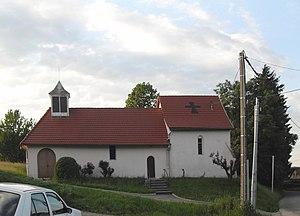
La chapelle Saint-André à Strueth
Strueth est une commune française située dans le département du Haut-Rhin, en région Grand Est.